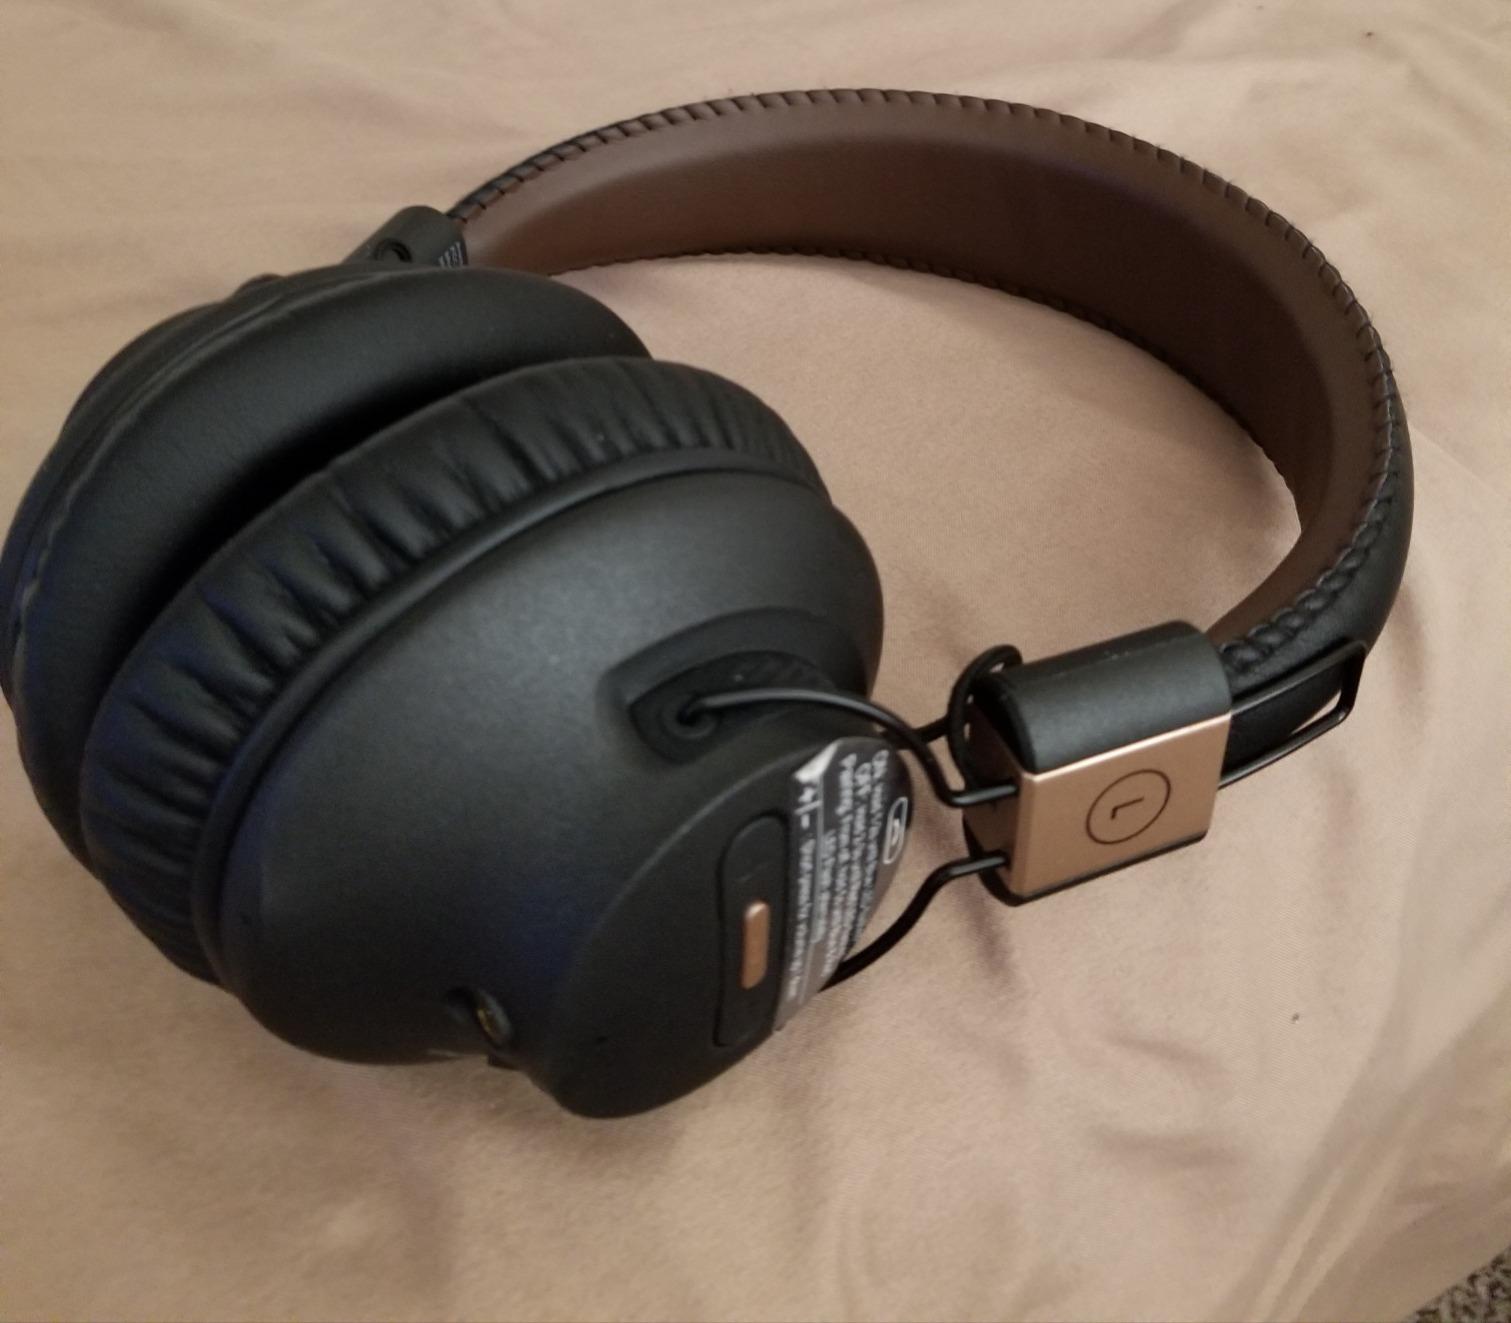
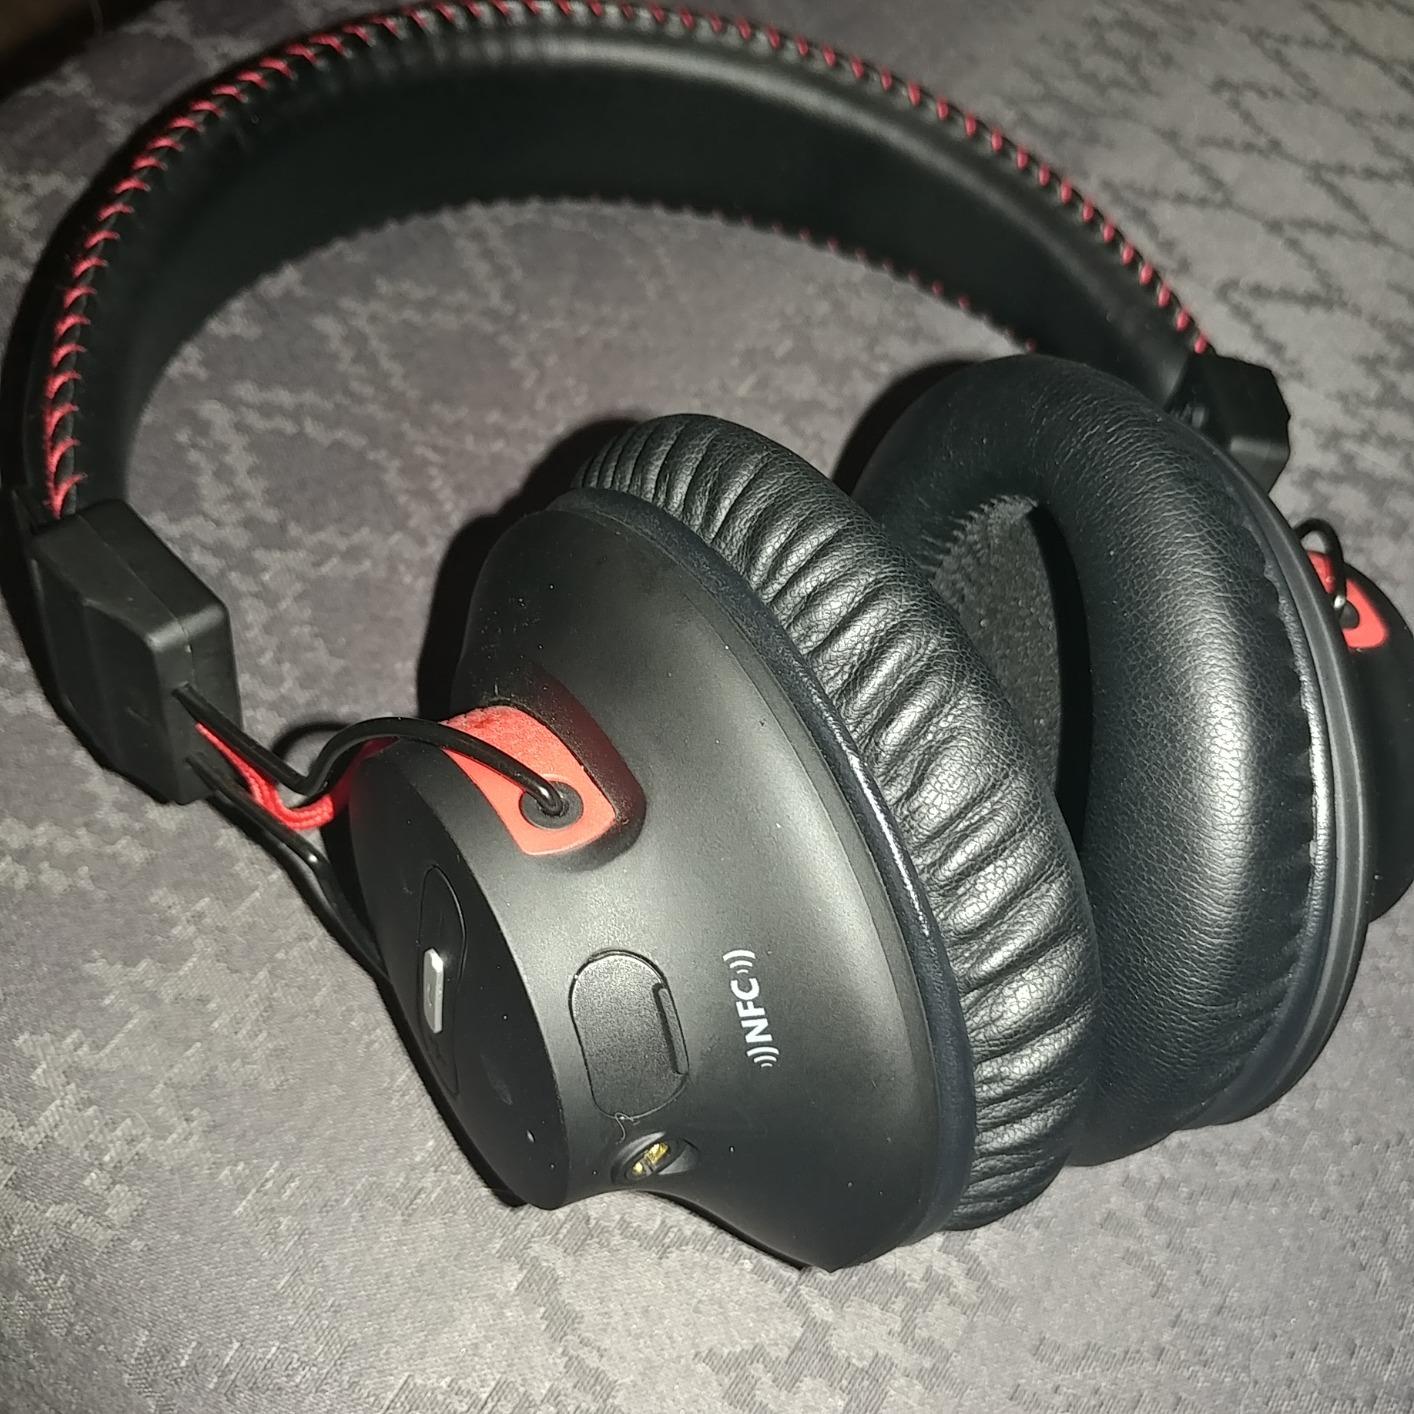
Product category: headphones
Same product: no